Elizabeth Gutiérrez

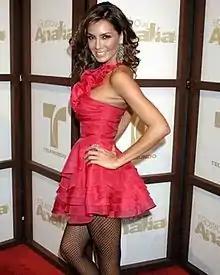
Gutiérrez at the premiere of "El Rostro de Analía" in 2008

Elizabeth Gutiérrez Nevárez is an American actress and model of Mexican descent. She is best known for playing the leading roles in the telenovelas "El Rostro de Analía" and "El fantasma de Elena".